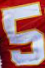
Number: 5